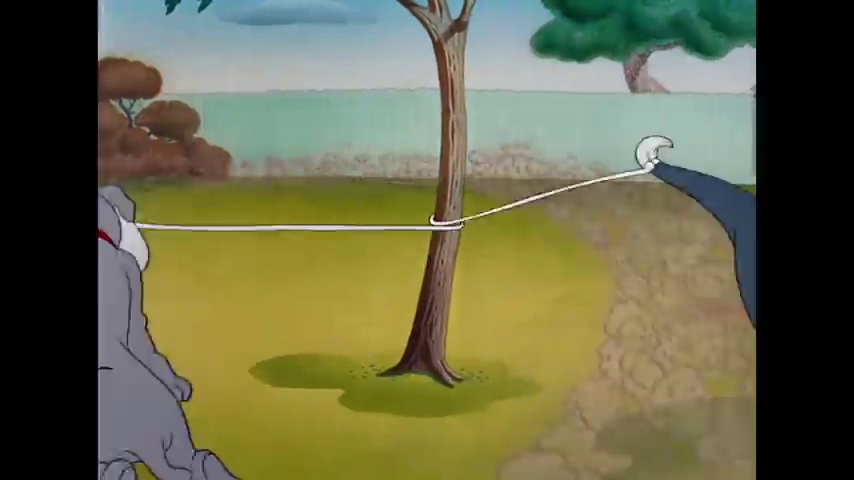
Portrait style: Cartoon Portrait